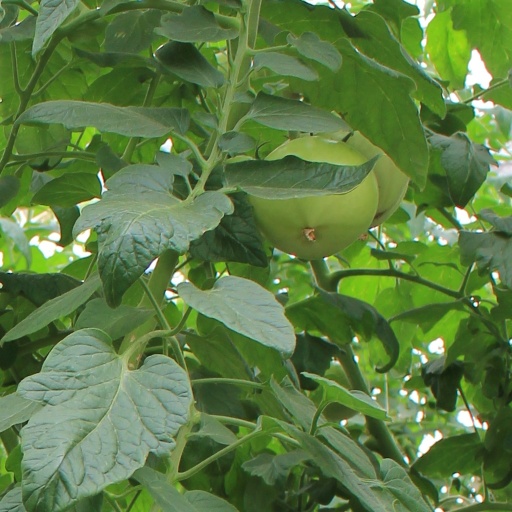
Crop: tomato